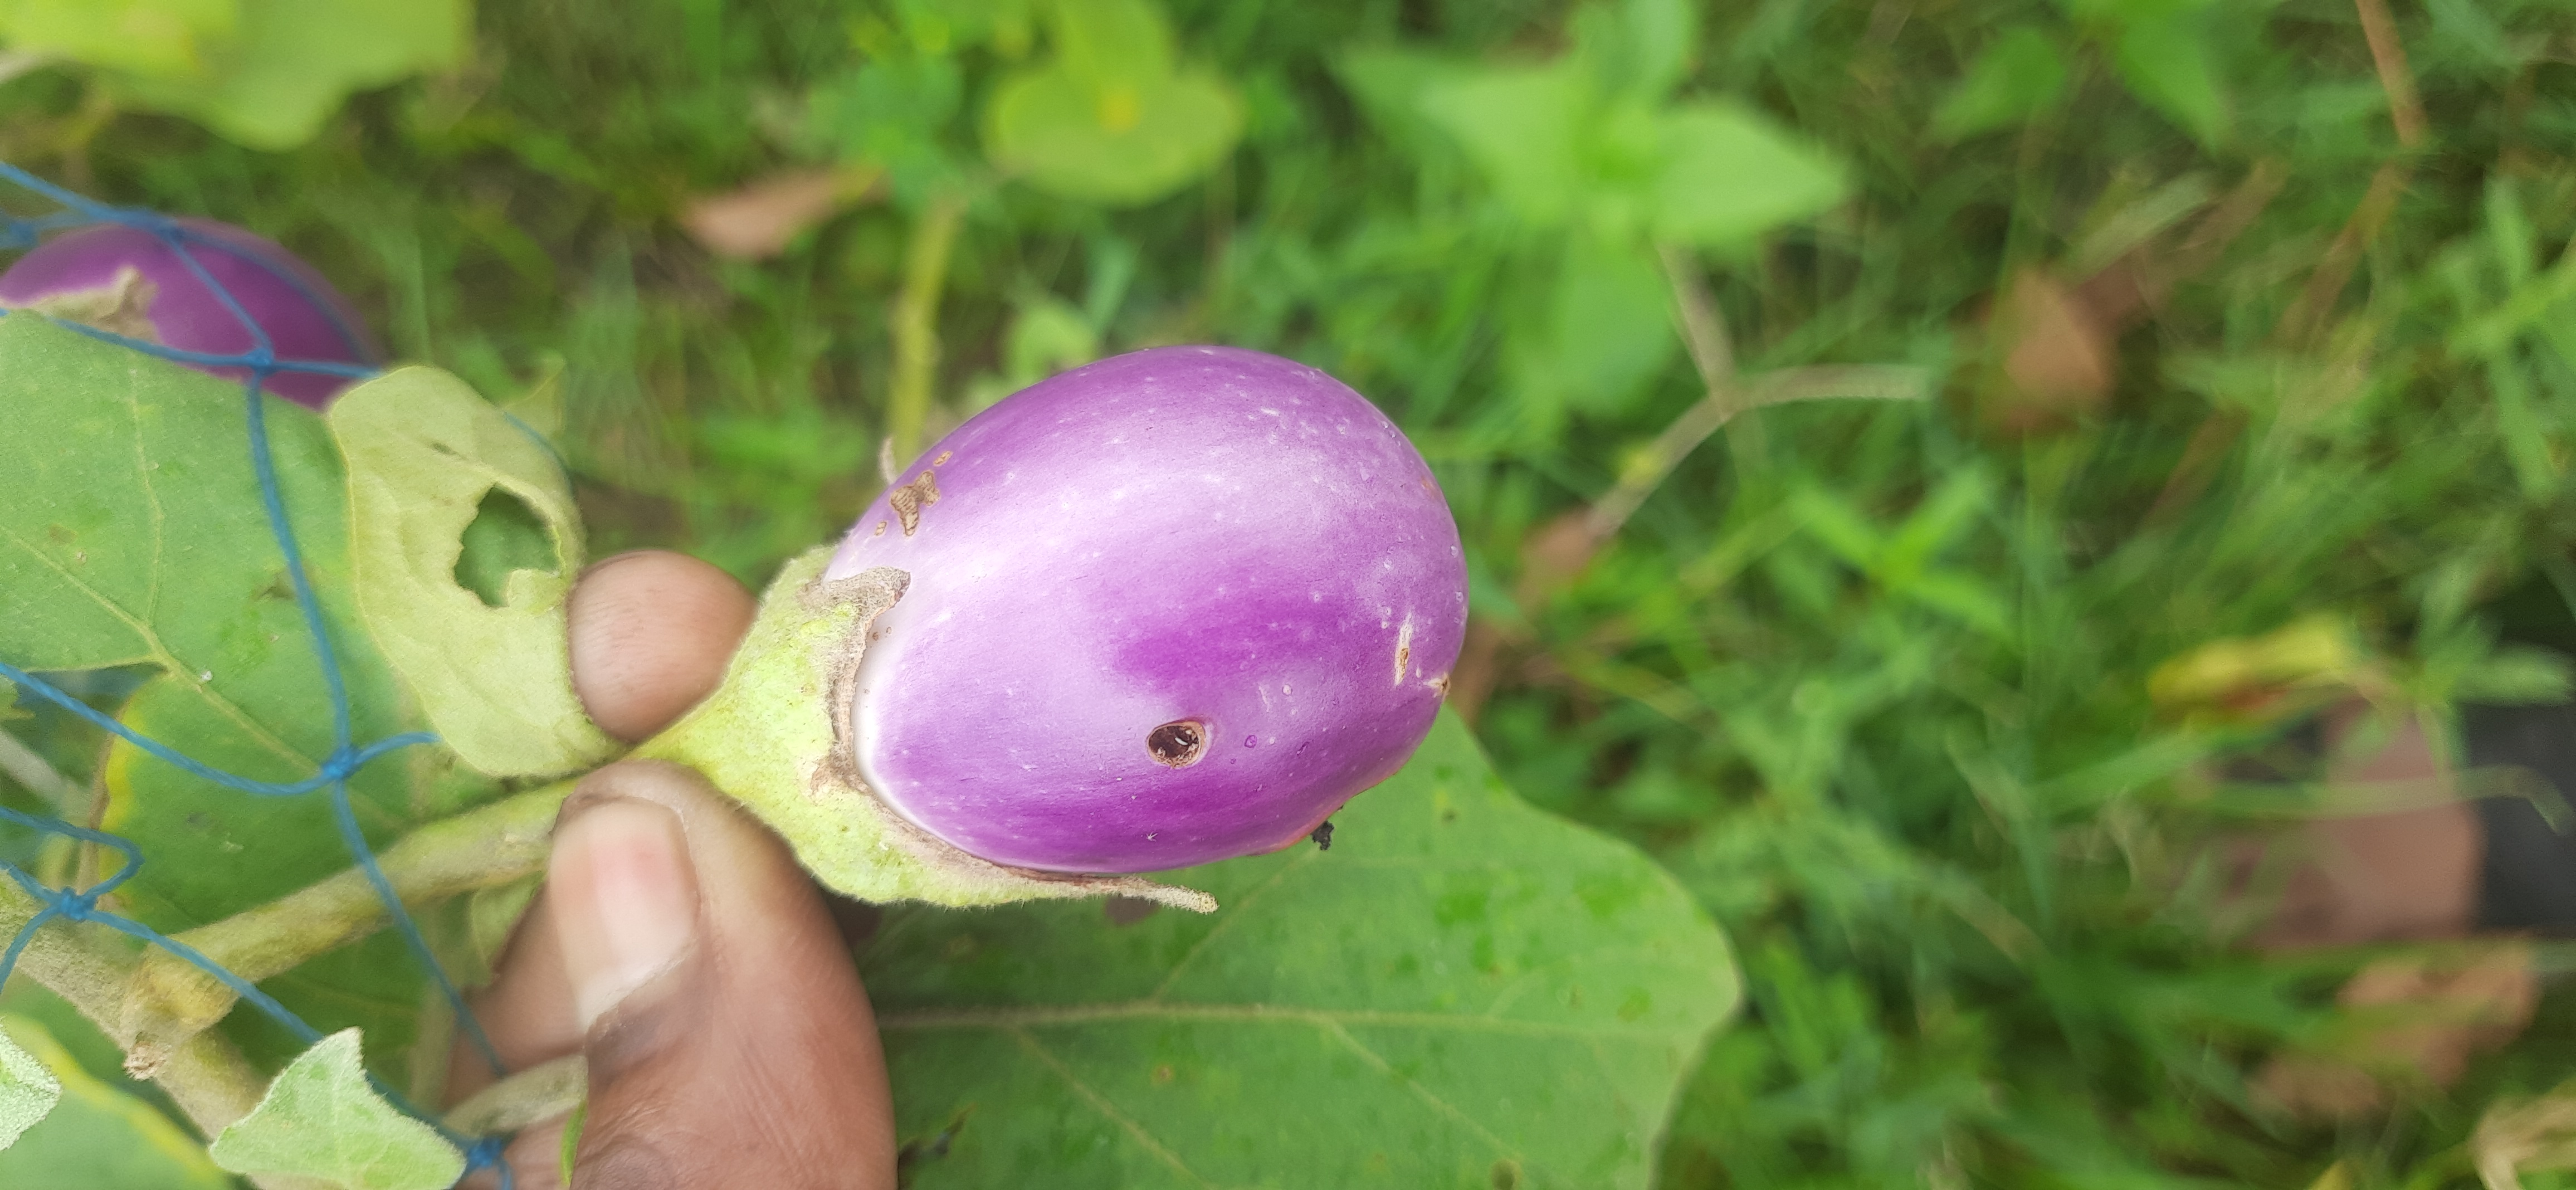
Label: Shoot and Fruit Borer